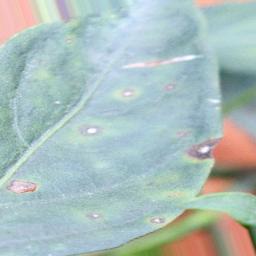
Label: cercospora